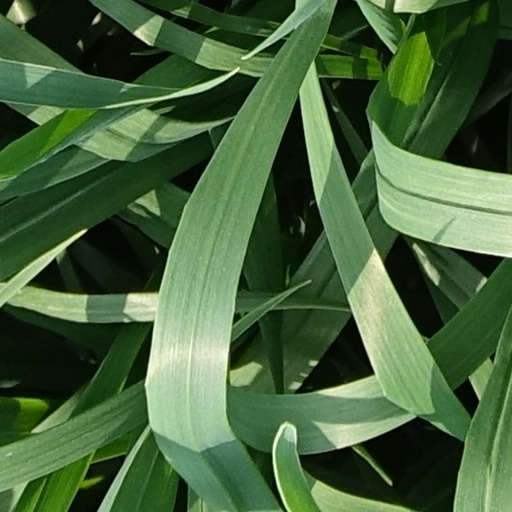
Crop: wheat